Pieve San Nicolò

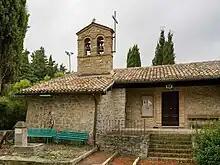
Church of San Nicolò

Pieve San Nicolò is a "frazione" of the "comune" of Assisi in the Province of Perugia, Umbria, central Italy. It stands at an elevation of above sea level. At the time of the Istat census of 2001 it had 26 inhabitants.